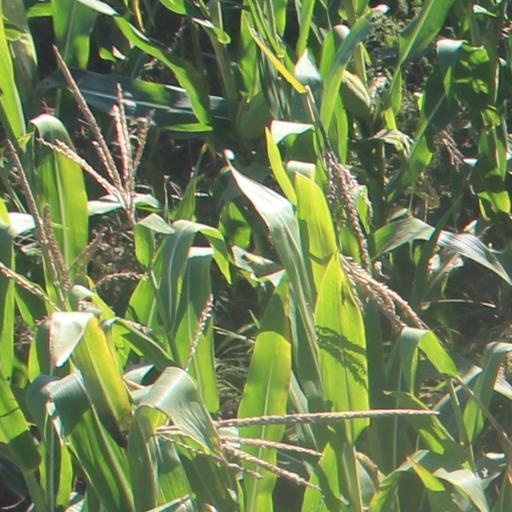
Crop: maize; corn